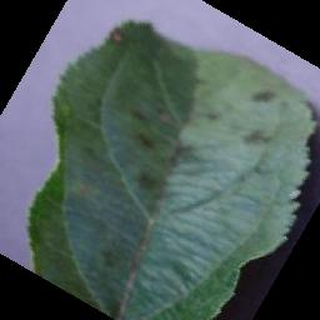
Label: apple_apple_scab